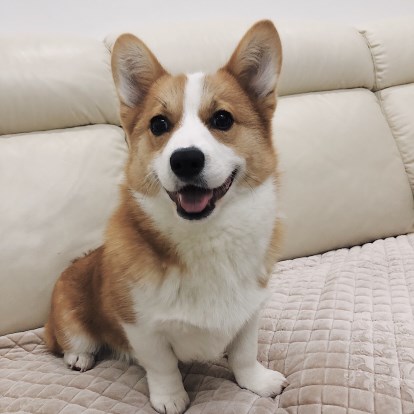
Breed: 2909-n000116-Cardigan